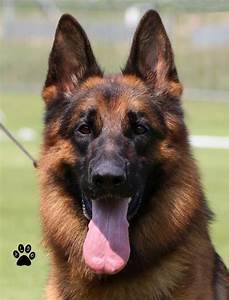
Label: dog